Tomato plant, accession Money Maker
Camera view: horizontal (90 deg, fisheye); turntable rotation: 270 degrees
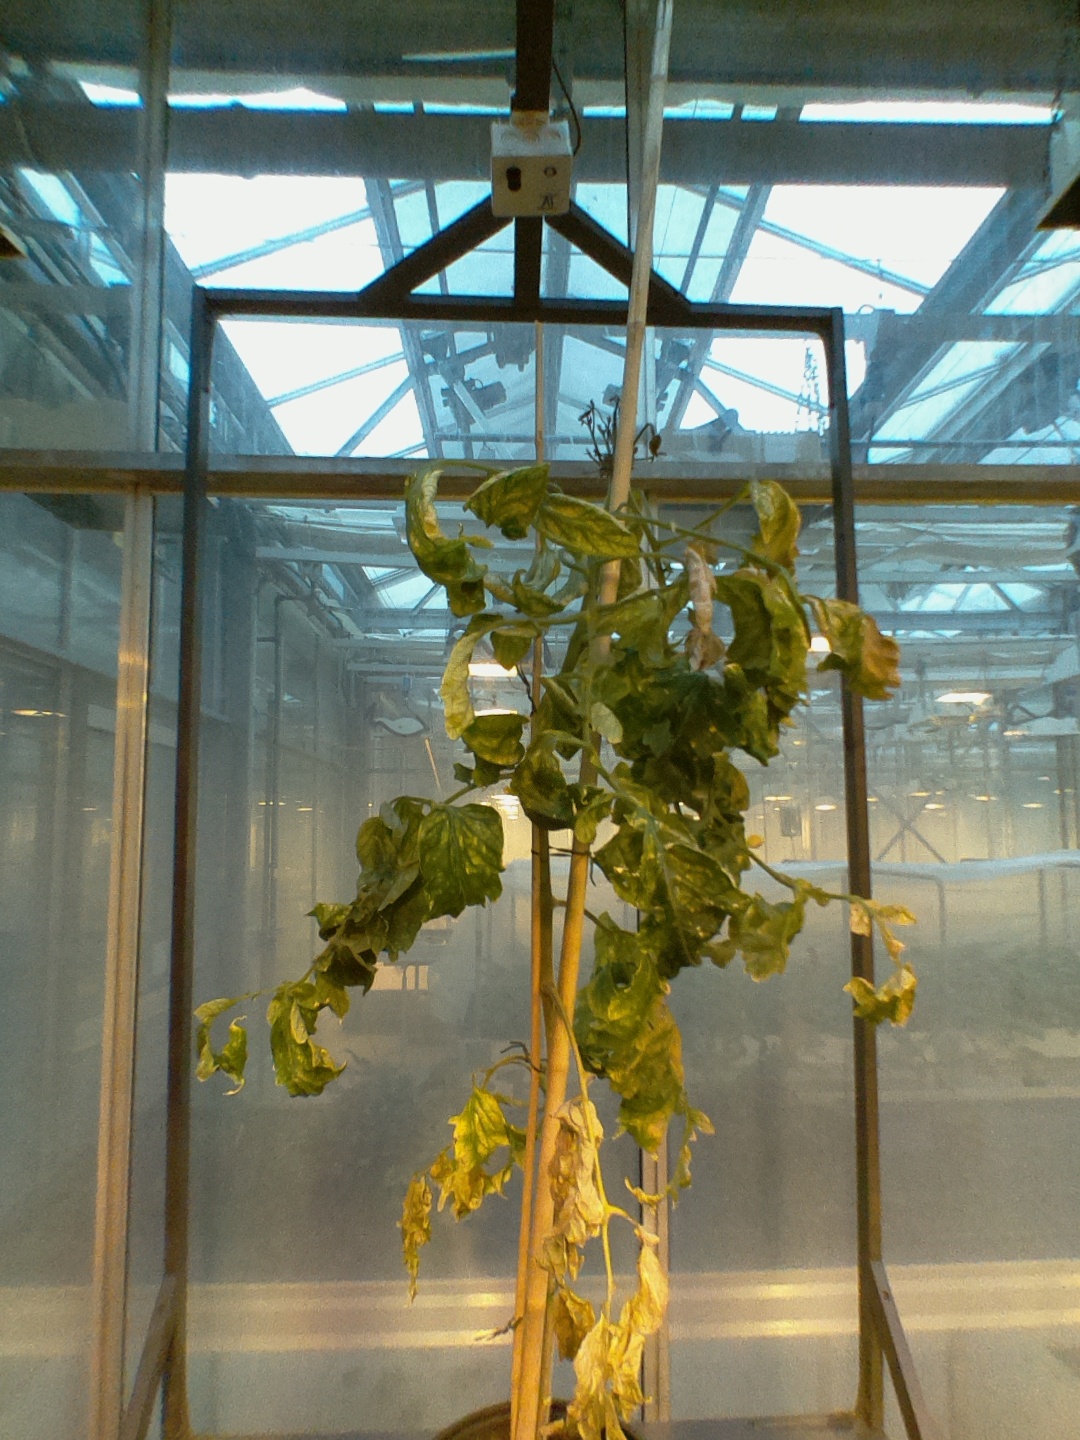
BBCH growth stage 29: 90%-100% Side shoots formed